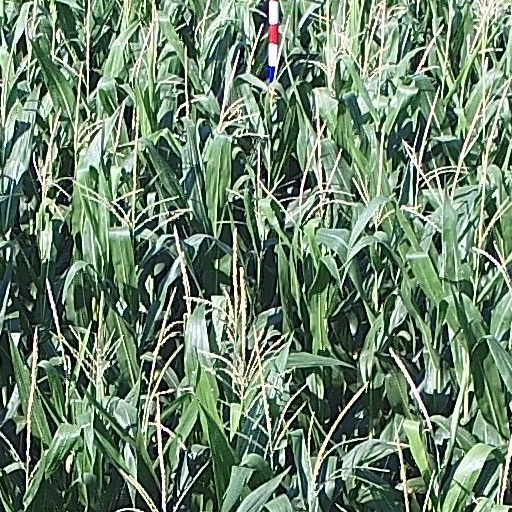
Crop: maize; corn